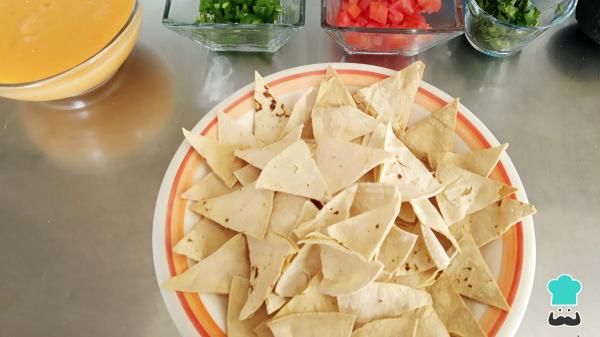
Ahora solo queda montar nuestro plato de nachos con frijoles, primero prepara una cama de totopos, puedes usar totopos de maíz horneados o fritos. Aquí te dejamos una receta de totopos caseros al horno por si quieres hacerlos en casa.